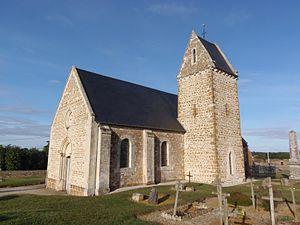
Martainville (Normandie, France). L'église Saint-Sylvain.
Martainville est une commune française située dans le département du Calvados en région Normandie, peuplée de 119 habitants.